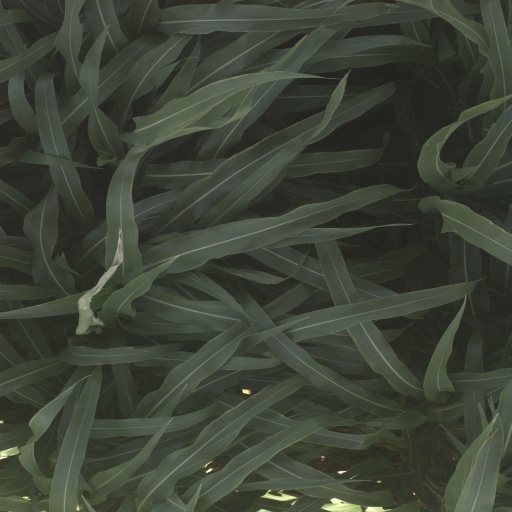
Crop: sorghum